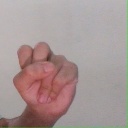
अक्षर: स